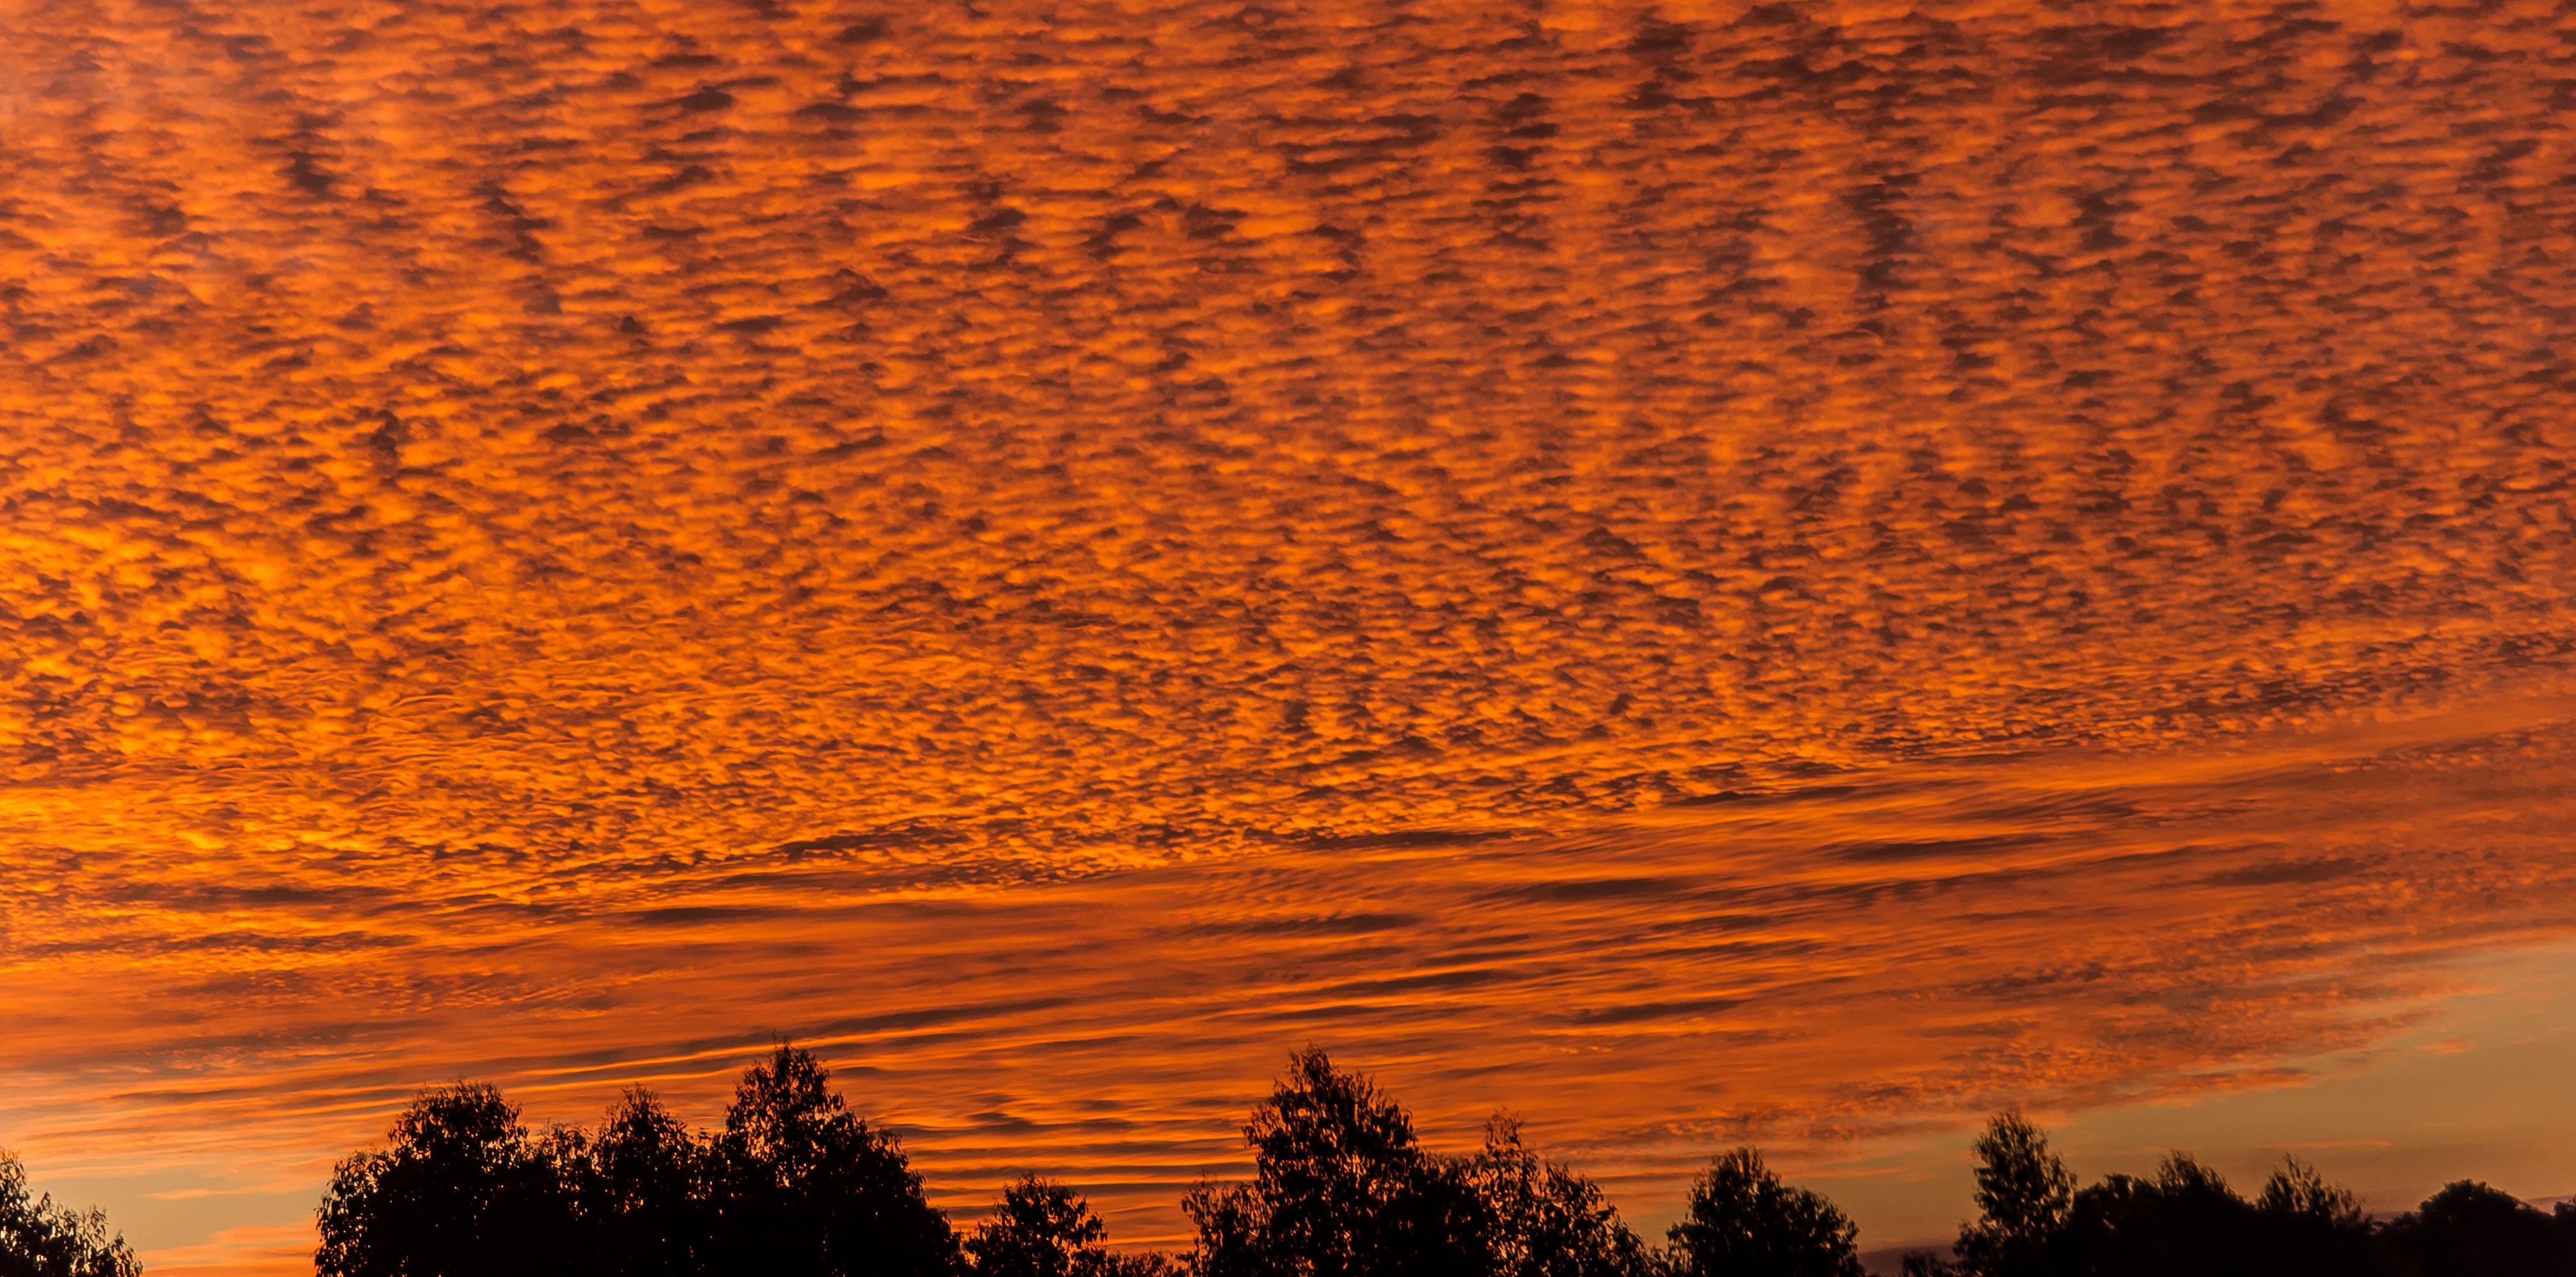
horizon, cloud, sky, sunrise, sunset, morning, dawn, dusk, evening, orange, pattern, trees, australia, clouds, gold, silhouettes, afterglow, red sky at morning